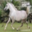
Label: horse